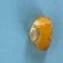
Maize quality: Good